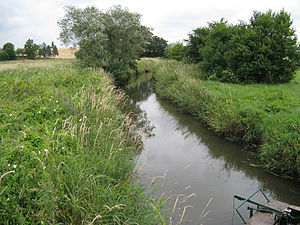
Odder Å
Odder Å ved Assedrup
Odder Å ved Assedrup
Odder Å er en ca. 16 kilometer lang å der har sit udspring 55°56′52.65″N 10°3′9.58″E i syd for Tornsbjerg Skov, øst for Hovedgård og hovedsageligt løber mod øst og nordøst, gennem Odder by, og munder ud i vestenden af Norsminde Fjord.